Pegu Club

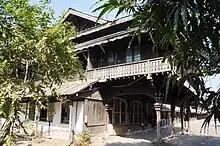
Former Pegu Club main building

Pegu Club is a recognized heritage site in Yangon, Myanmar, which was a Victorian-style Gentlemen's club founded in 1871 during the British colonization of Burma. The building was built in 1880 and finished in 1882. Pegu Club used to be a place for British officials to spend their time for a drink or two. It was well known because of its signature Pegu Club Cocktail. In southeast Asia, Pegu Club was an equivalent place to the Royal Selangor Club of Kuala Lumpur and The Tanglin Club of Singapore. Rudyard Kipling, as a young newspaperman, visited Pegu Club when he was in Yangon in 1889. Paul Theroux visited Pegu Club in the early 1970s and wrote about it in his book "The Great Railway Bazaar". The first phase of the Pegu Club's restoration was completed in 2018.